Lakeville Historic District

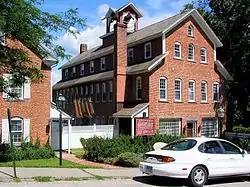
Former Holley Company premises

The Lakeville Historic District in Salisbury, Connecticut is a historic district that was listed on the National Register of Historic Places in 1996. It is also the name of a local historic district that was established in 1970. The local historic district is entirely included within the National Register-listed district.